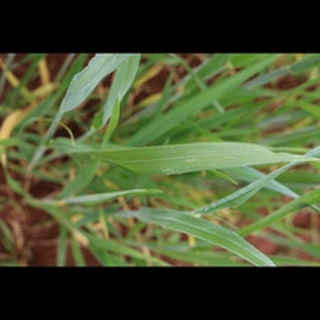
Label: healthy_wheat